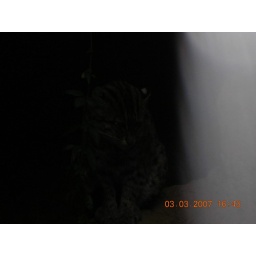
Fishing Cat..........No really, this cat dives under water to catch fish